Dessislava Mladenova

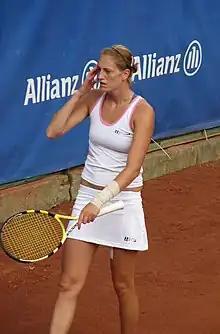
Dessislava Mladenova at the 2008 Allianz Cup

Dessislava Svetoslavova Mladenova (Bulgarian: Десислава Светославова Младенова, born 21 June 1988) is a Bulgarian former professional tennis player.